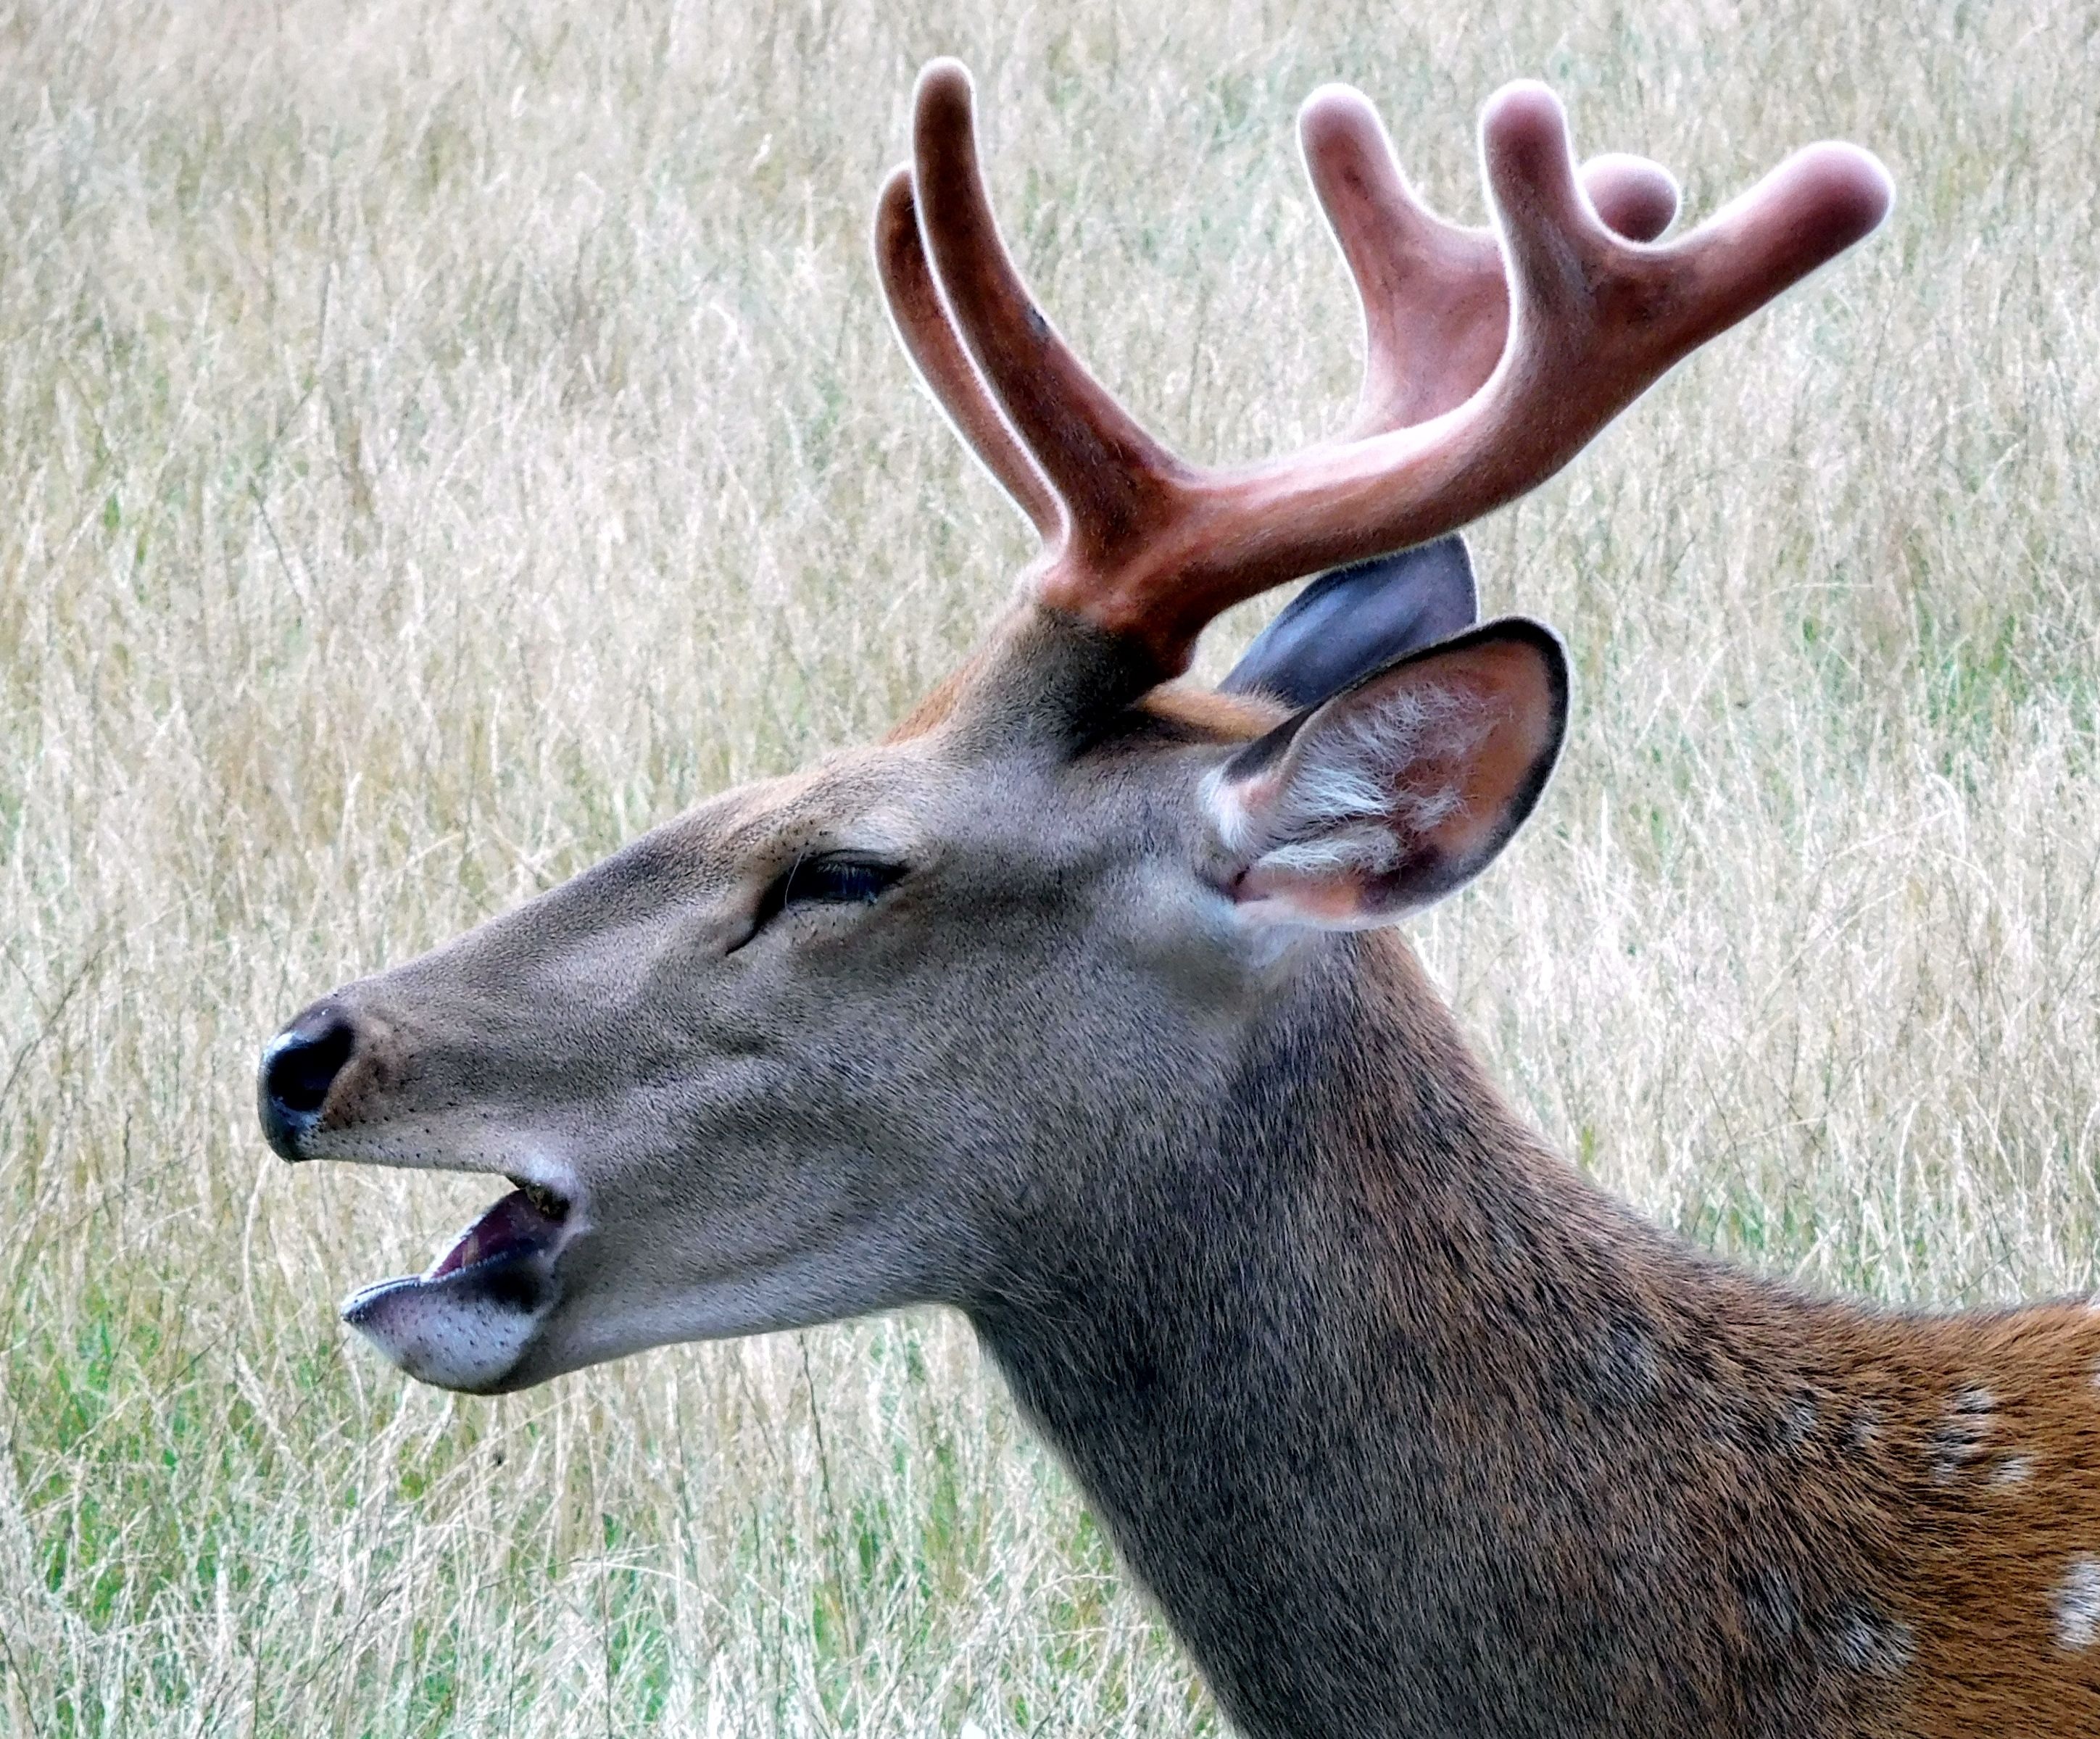
nature, forest, animal, wildlife, wild, deer, mammal, fauna, antler, doe, graze, reindeer, vertebrate, hirsch, roe deer, elk, red deer, antler carrier, white tailed deer, musk deer